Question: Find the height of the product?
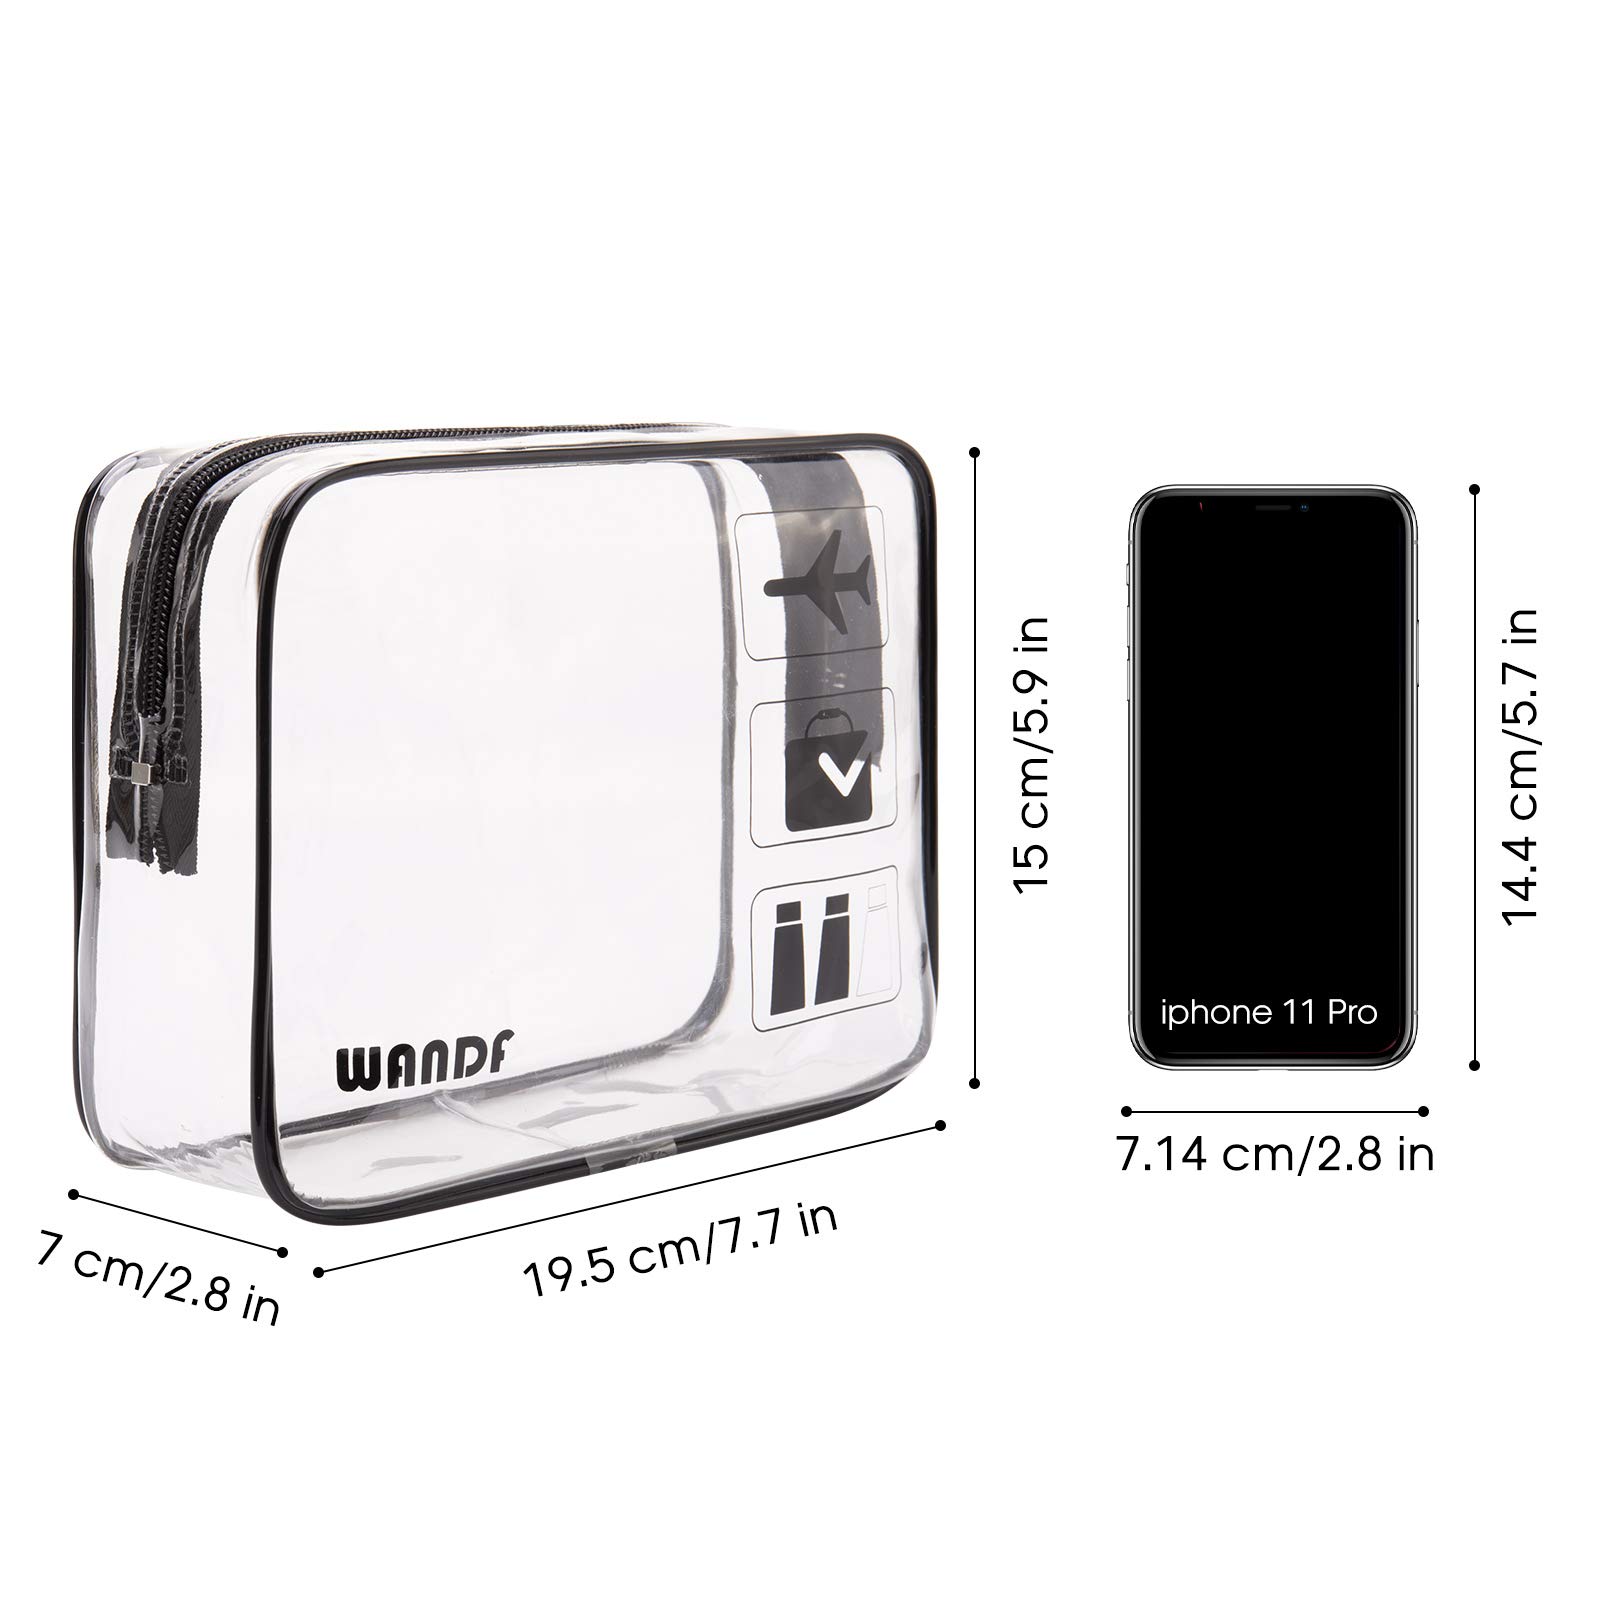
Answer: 15.0 centimetre